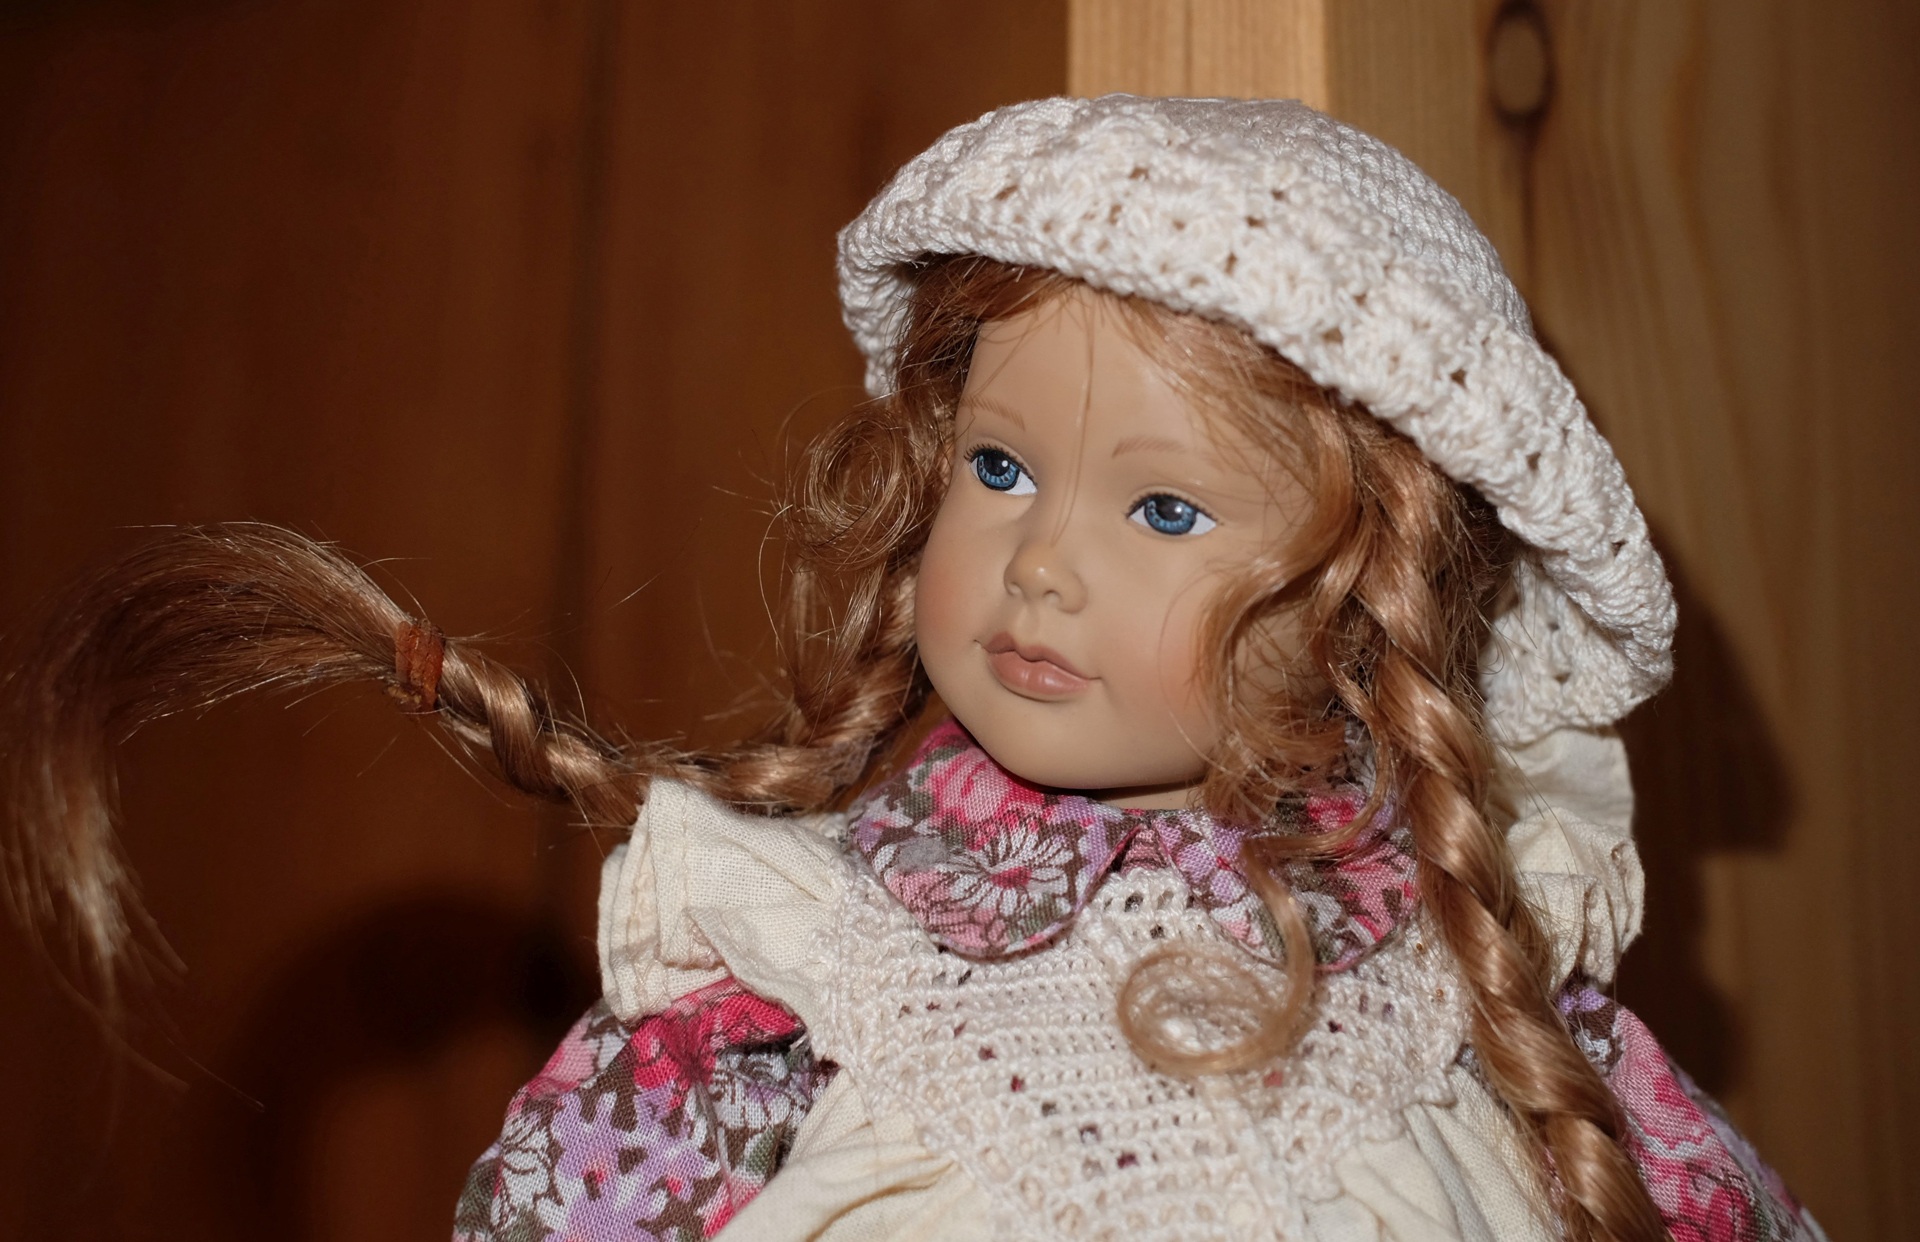
girl, decoration, child, clothing, toy, doll, dress, toddler, skin, cheeky, sweetness, doll face